Bring Me the Head of Rachel Stamp EP

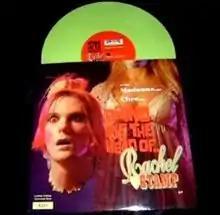
Bring Me The Head of... Rachel Stamp 10" Vinyl

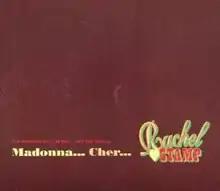
Madonna... Cher... Promo CD

Bring Me the Head of... Rachel Stamp EP is the first EP by British rock band Rachel Stamp. It was also their final release through major label WEA. It was released in November 1996 on three formats - CD single, Limited Edition 10" vinyl of 1000 copies and cassette. A promotional single was also issued to radio stations featuring the EP's first track, "Madonna... Cher...". Unlike previous singles, there was no promotional video made to promote the EP.